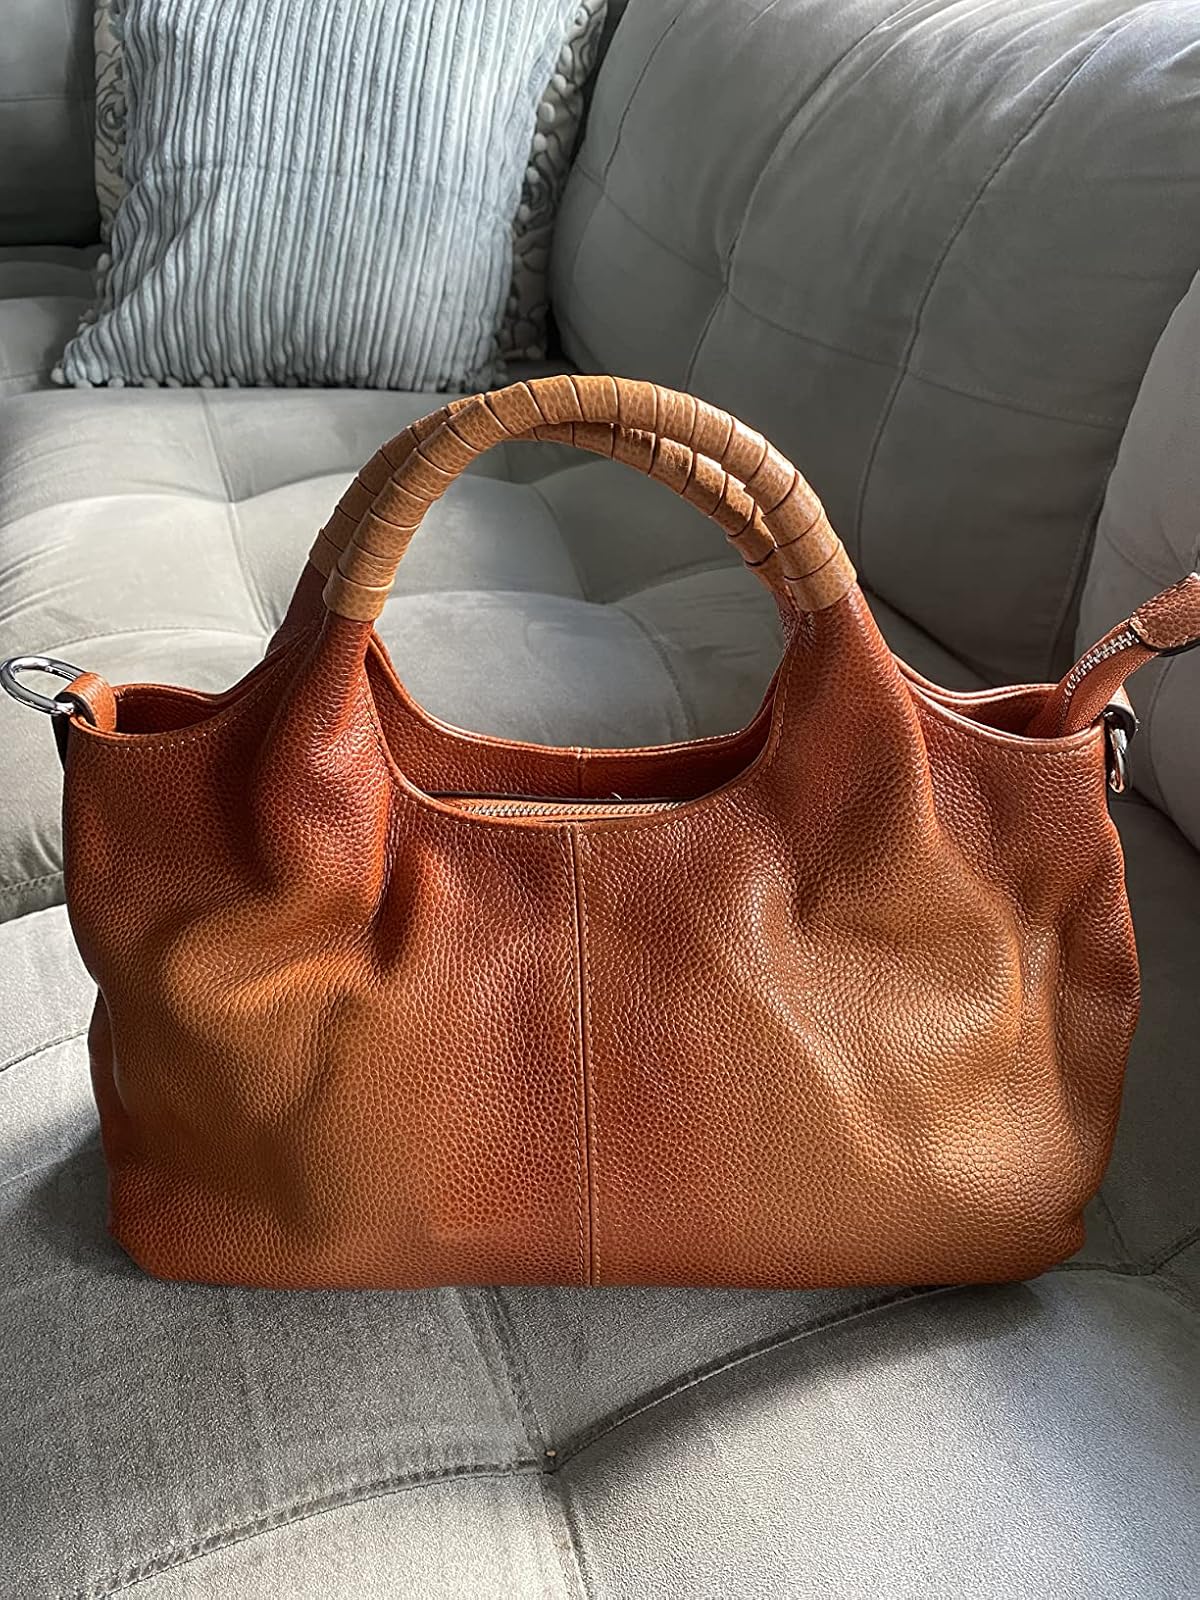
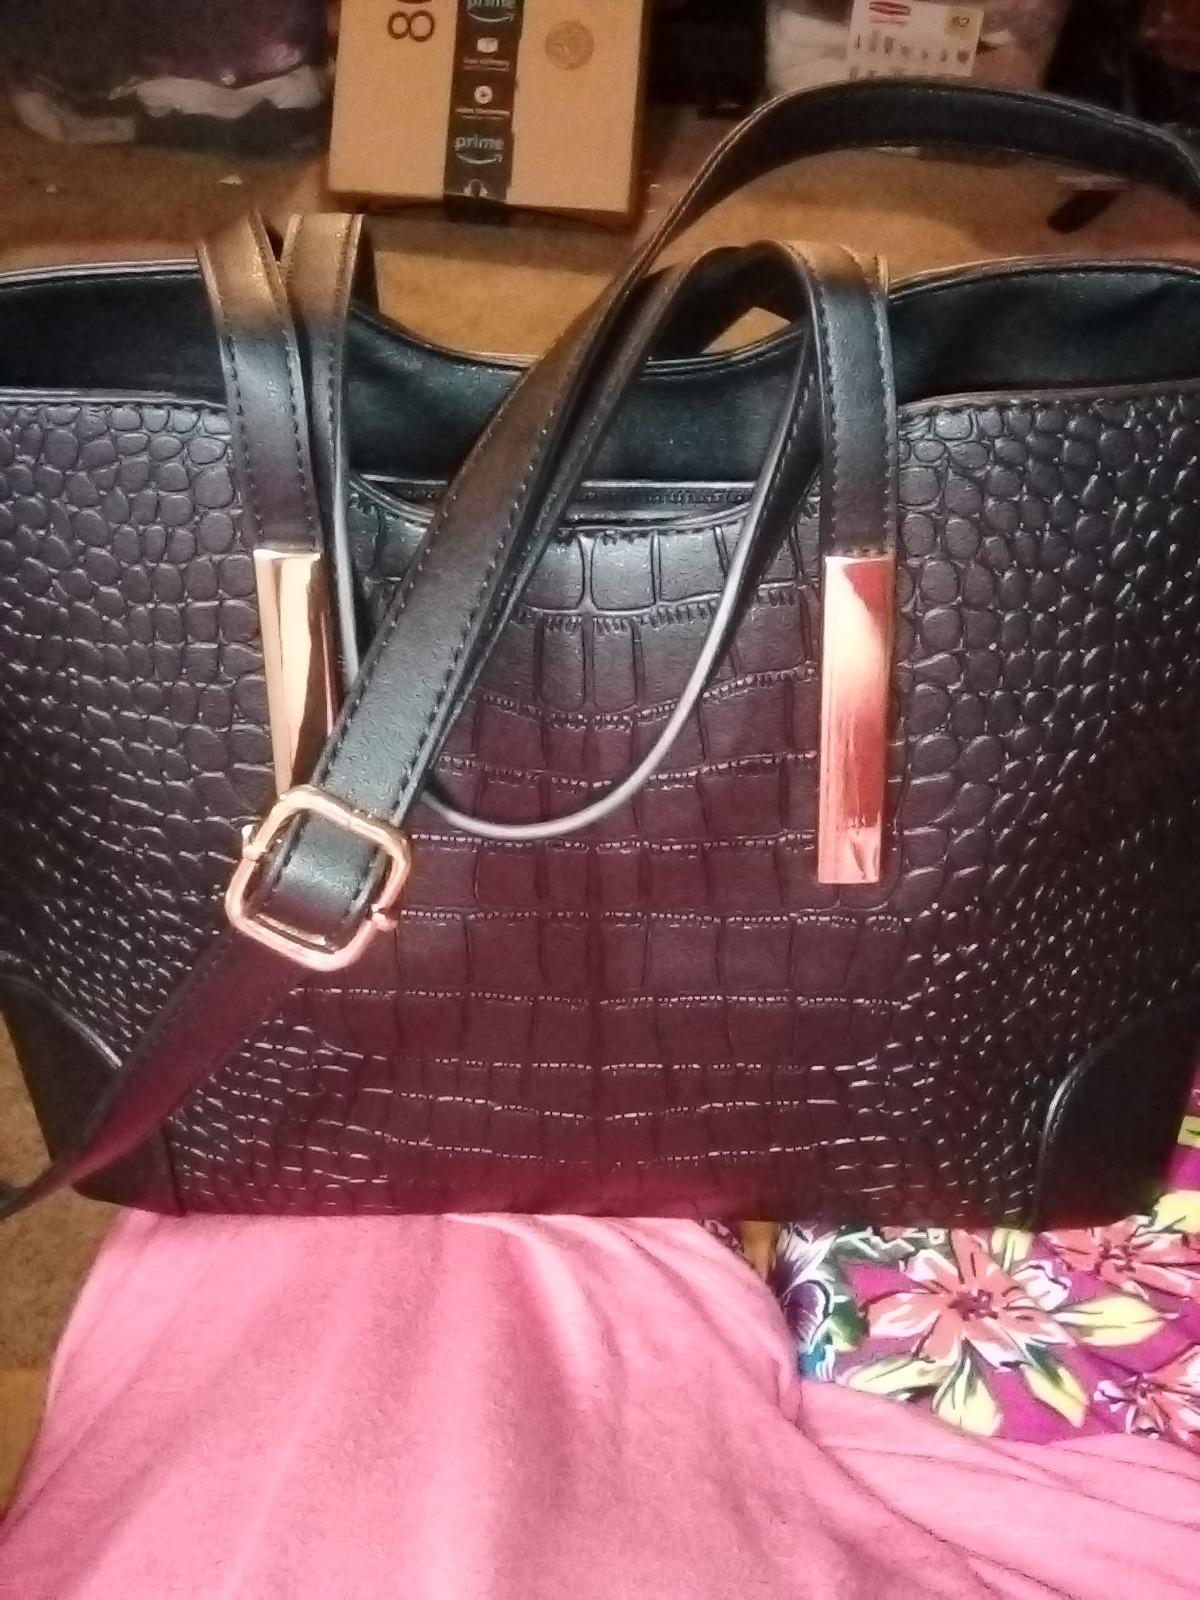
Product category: accessories_handbag
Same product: no